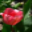
Label: tulip